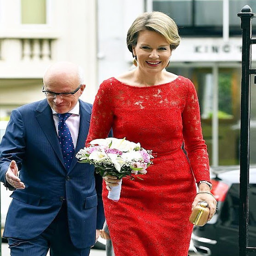
noble person attended a working lunch with representatives of leading institutions .